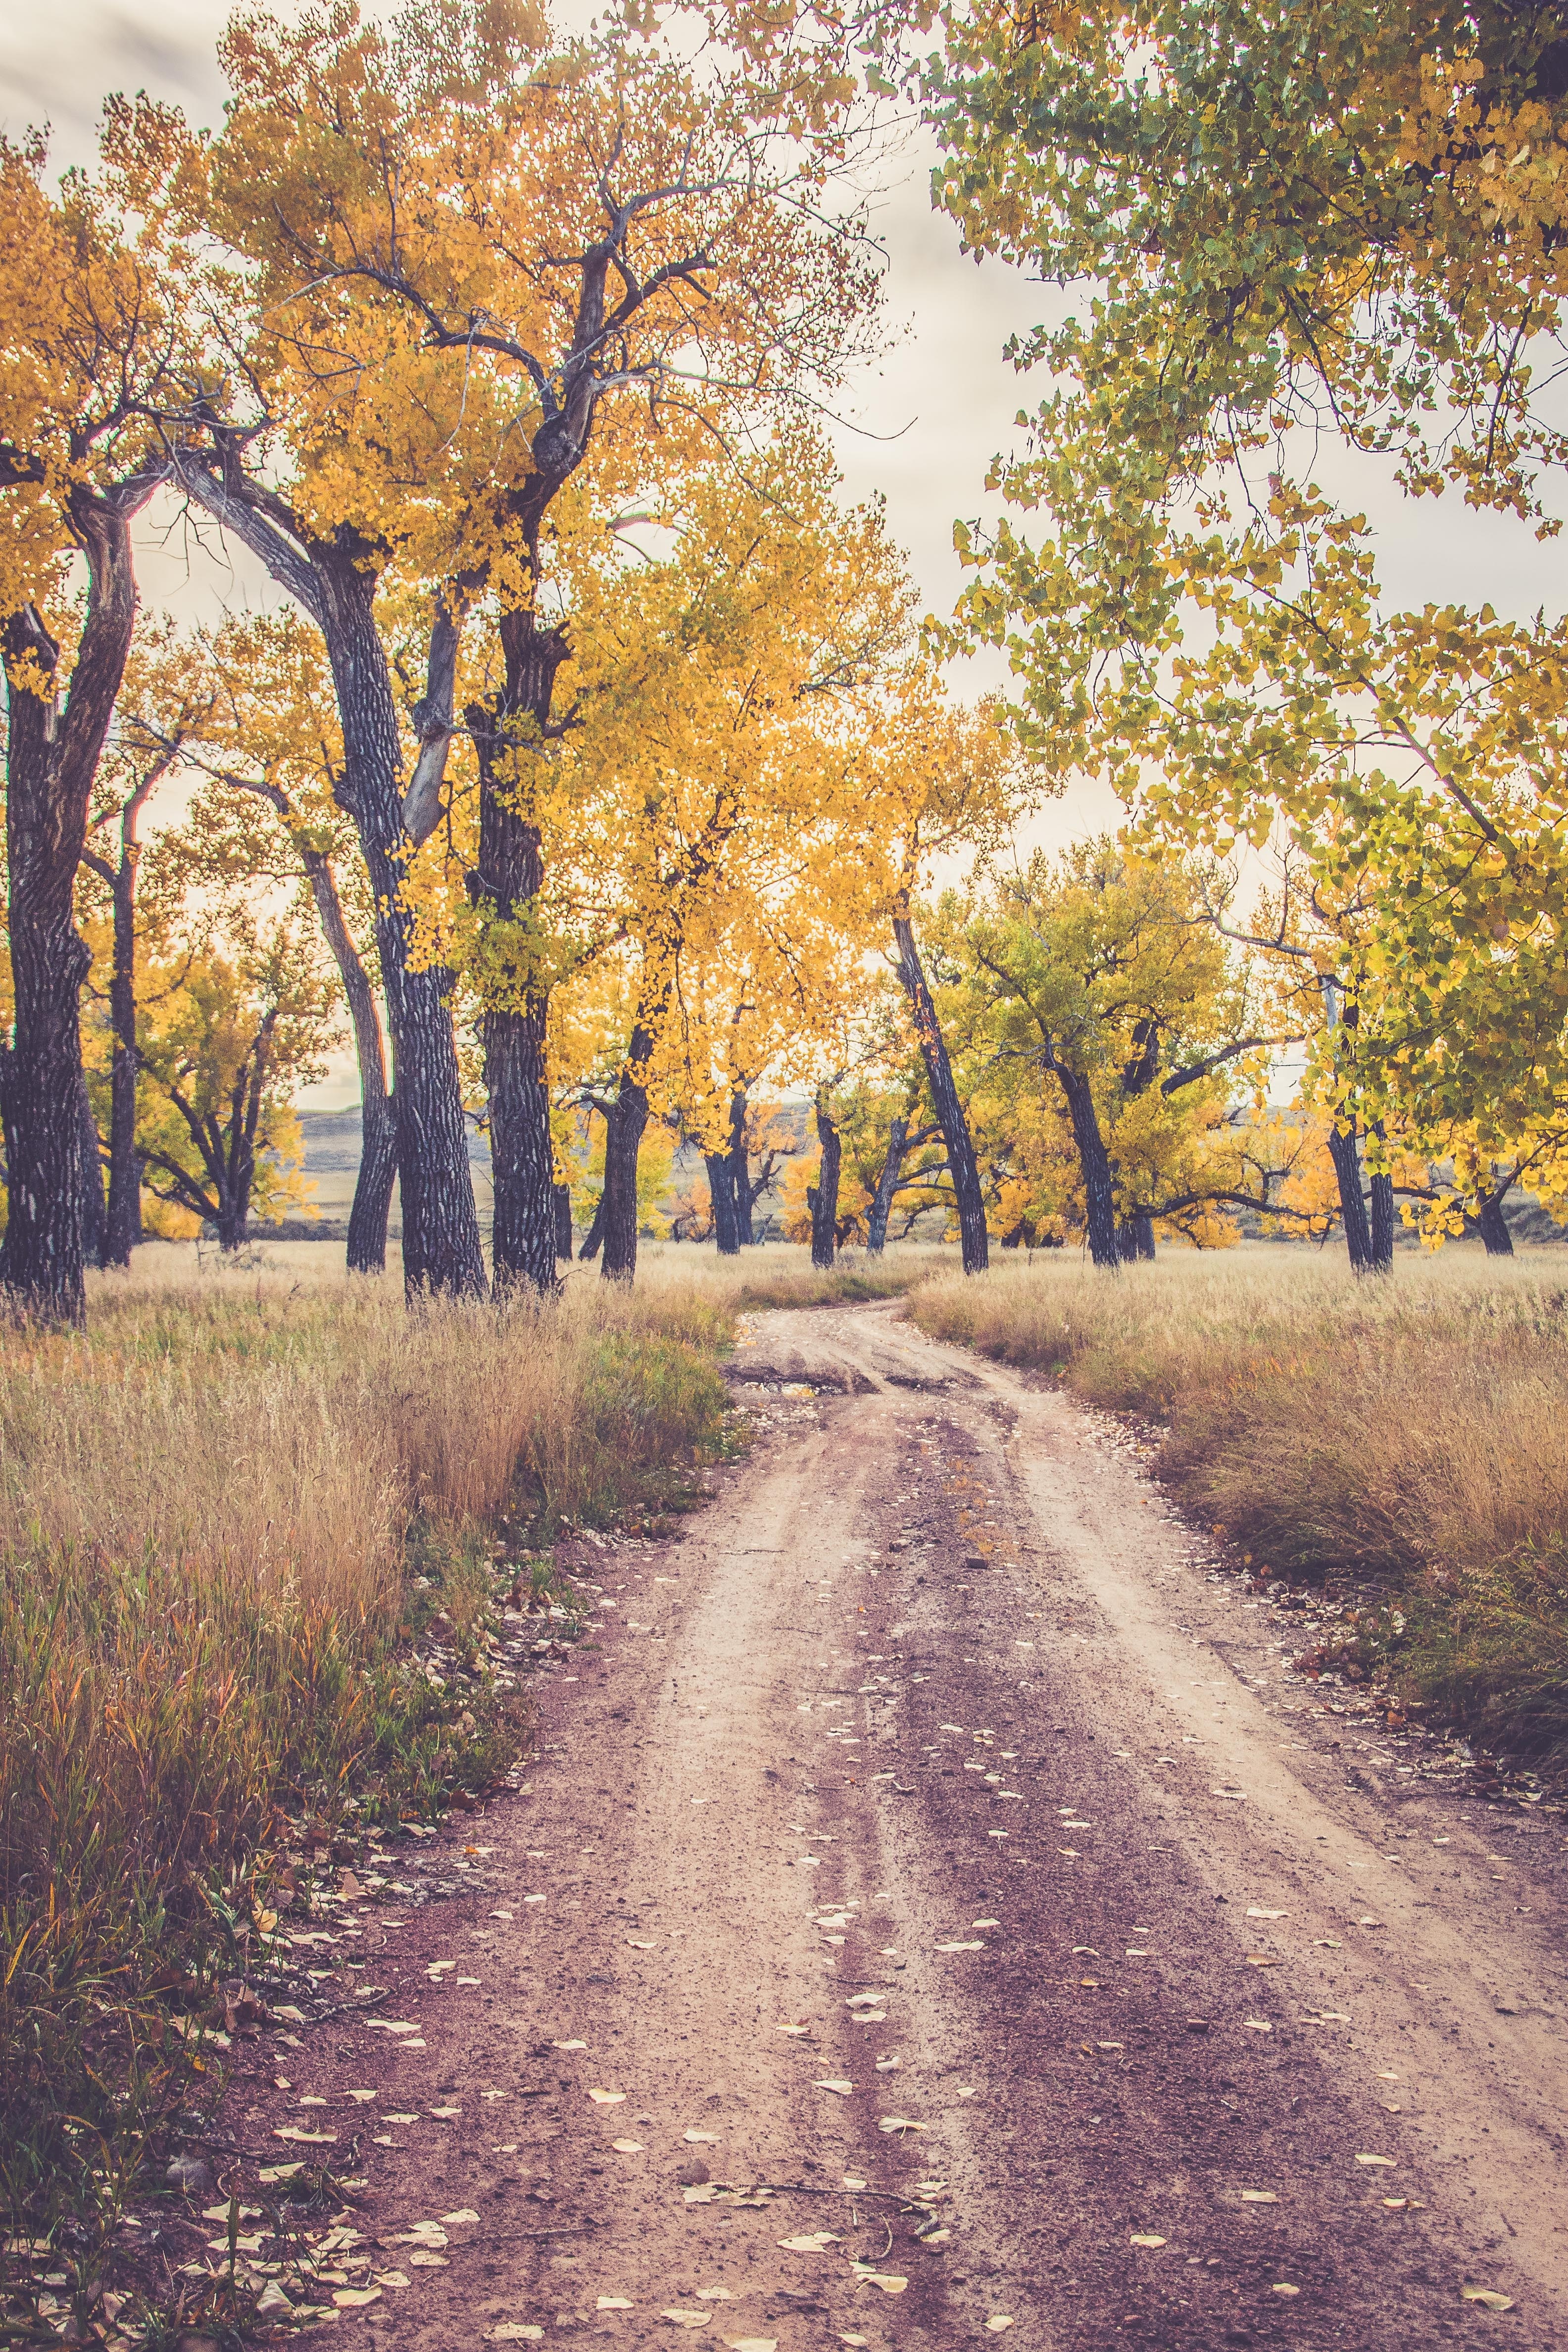
landscape, tree, nature, forest, plant, road, trail, meadow, morning, leaf, fall, color, autumn, colorful, yellow, season, infrastructure, seasonal, woodland, fall leaves, rural area, fall trees, fall background, autumn background, woody plant